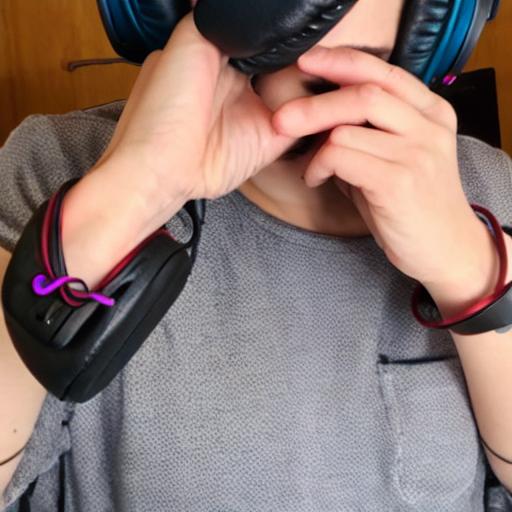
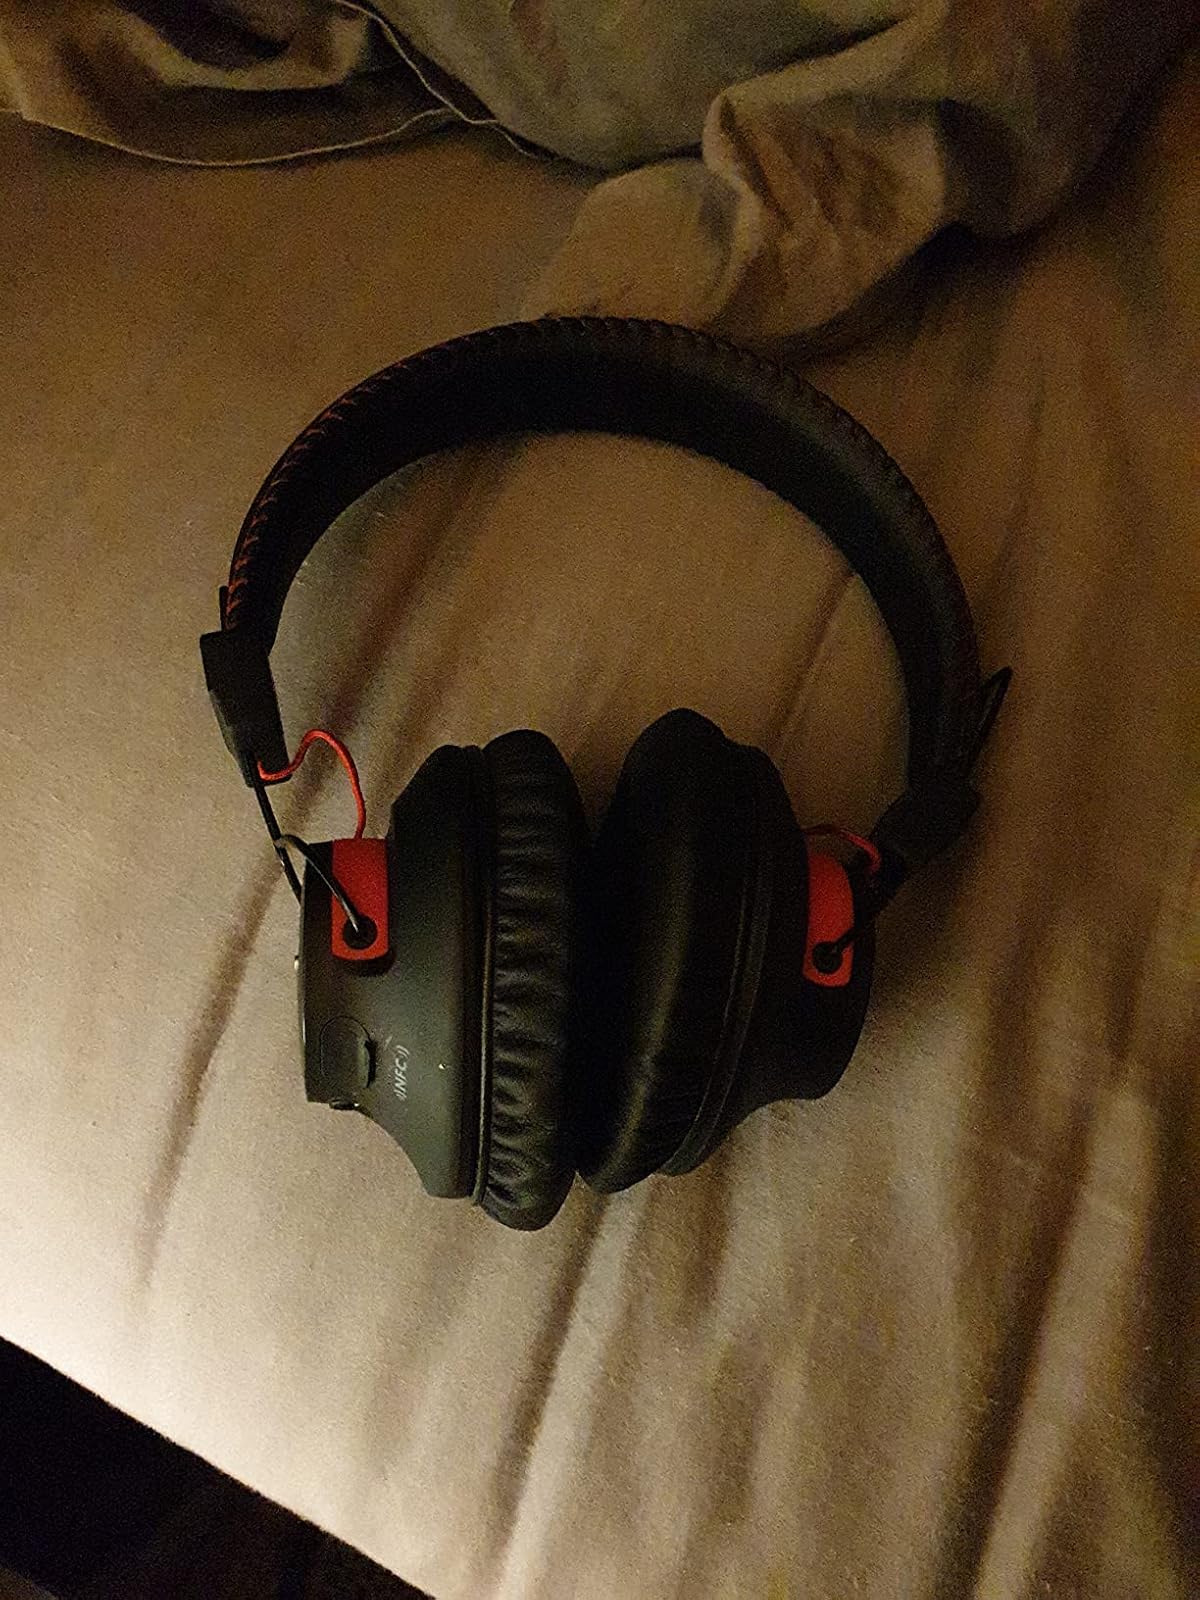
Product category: headphones
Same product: no